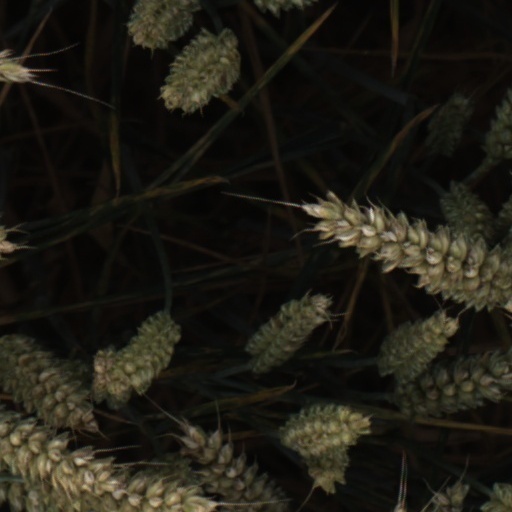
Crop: wheat